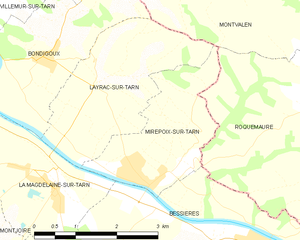
Mirepoix-sur-Tarn est une commune française située dans le sud-ouest de la France, dans le département de la Haute-Garonne en région Occitanie. Elle se situe à une trentaine de kilomètres au nord de Toulouse, et fait partie de son aire urbaine.